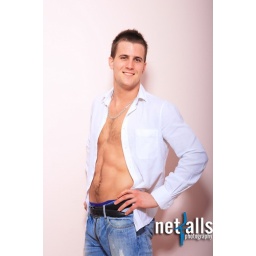
portrait of a young man with unbuttoned shirt over light pink wall